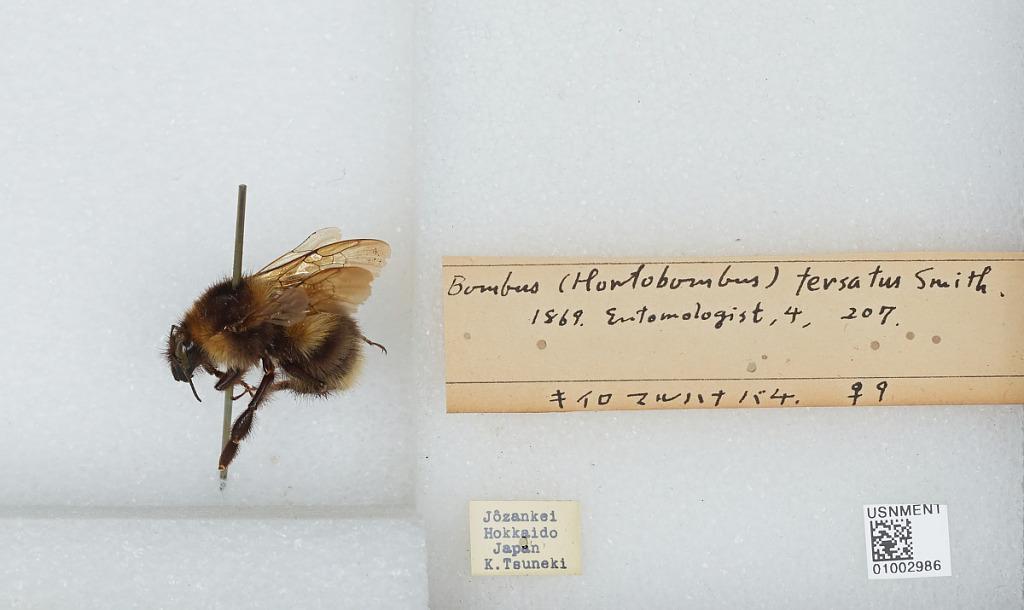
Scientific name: Bombus (Diversobombus) diversus Smith
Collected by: K. Tsuneki
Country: Japan
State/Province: Hokkaido
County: Jozankei